Women's football in Spain

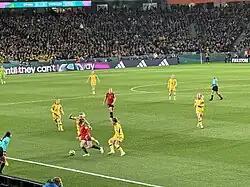
Spain with the ball in the 2023 World Cup semifinal against Sweden

The Spain national football team has qualified three times for the FIFA World Cup, for the first time in 2015 and every World Cup since then. They qualified three times for the UEFA European Championship. Prior to winning the 2023 World Cup, the furthest the senior national team reached at international competition was the semi-finals at UEFA Euro 1997.